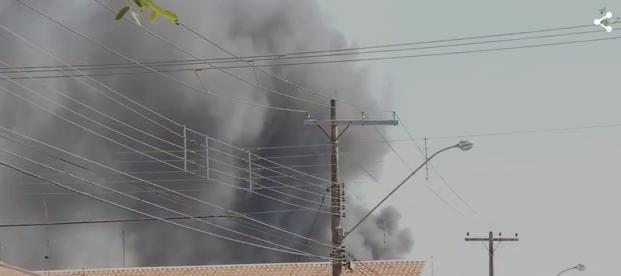
Fire: no
Smoke: yes